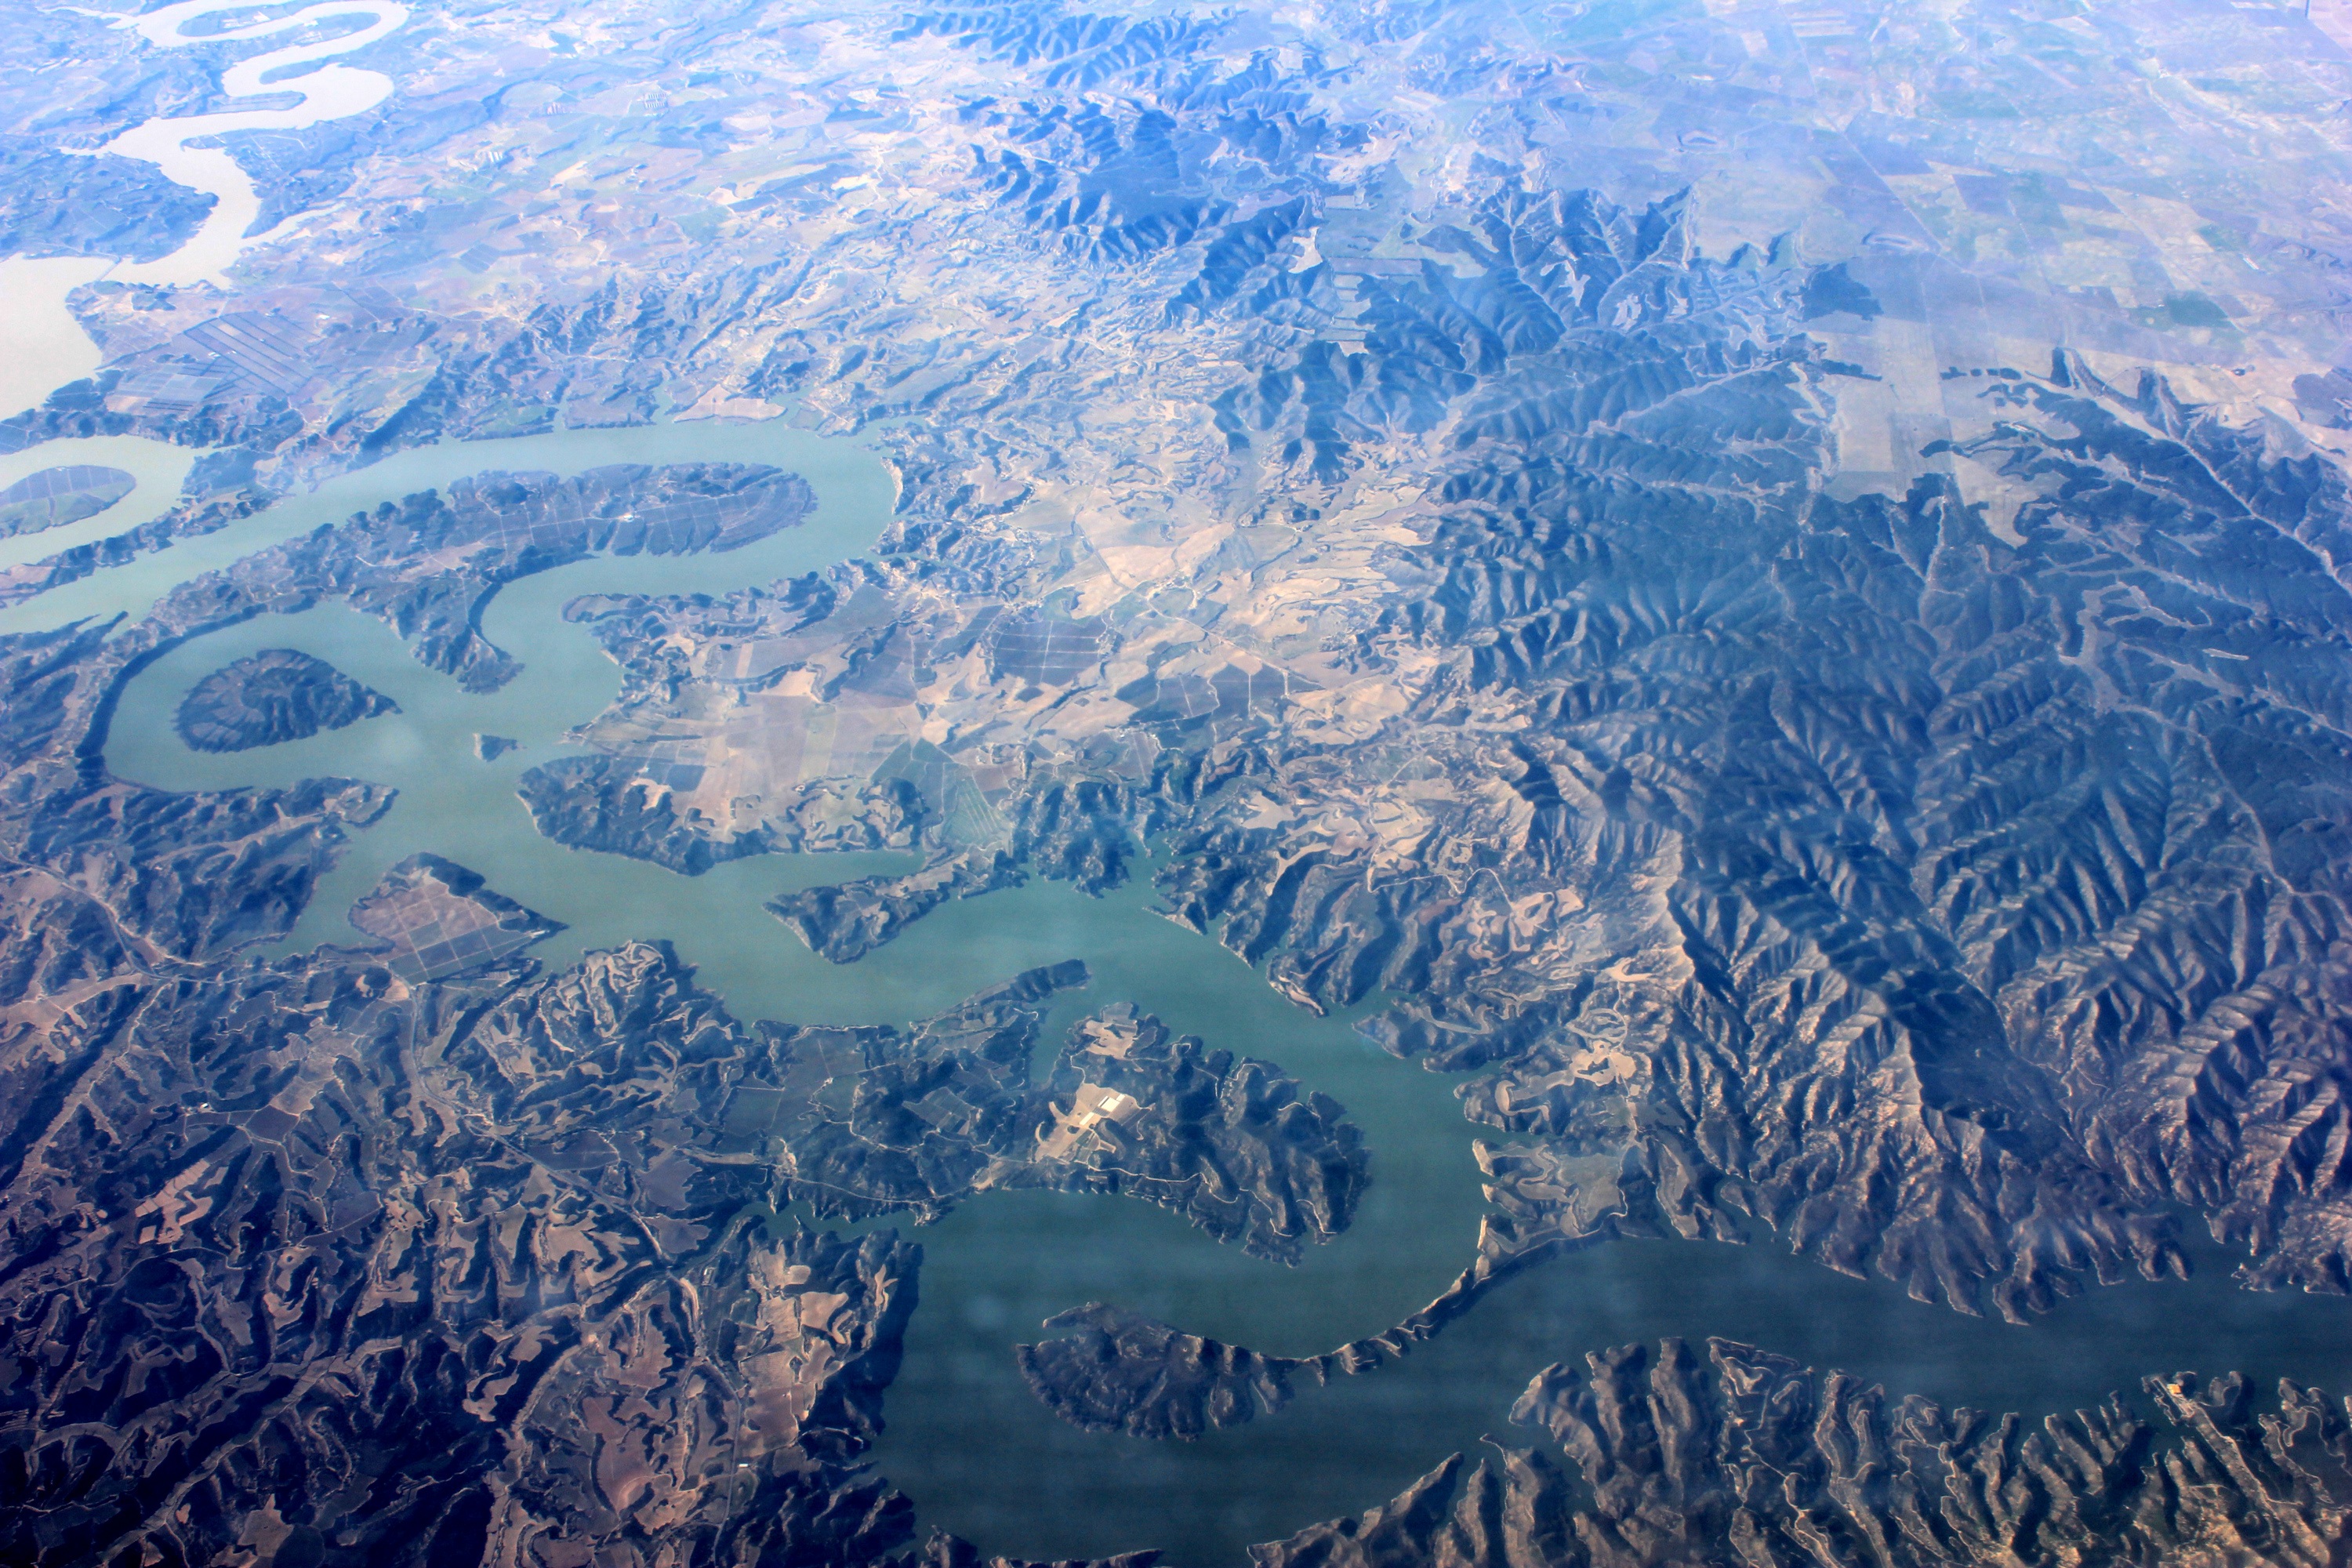
landscape, forest, wilderness, mountain, air, hill, river, mountain range, aerial view, plain, spain, plateau, piste, plane view, landform, aerial photography, hilly landscape, geographical feature, atmosphere of earth, mountainous landforms, geological phenomenon